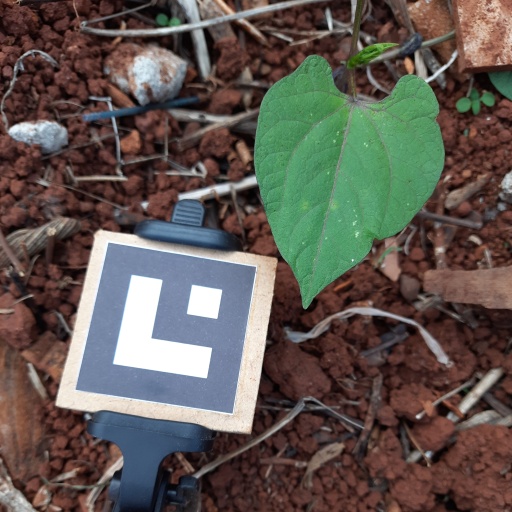
Observations: wavy surface, no eating holes, under shade